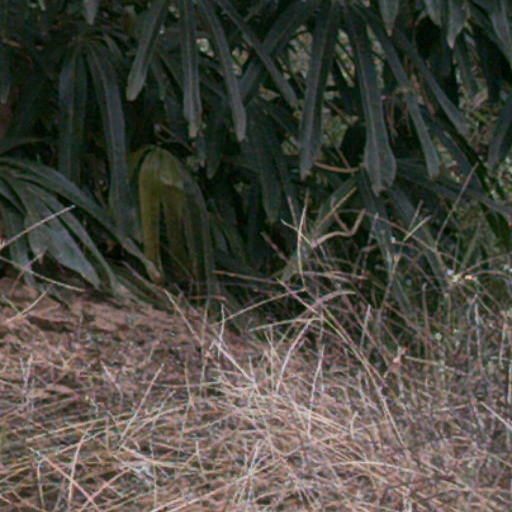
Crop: cassava